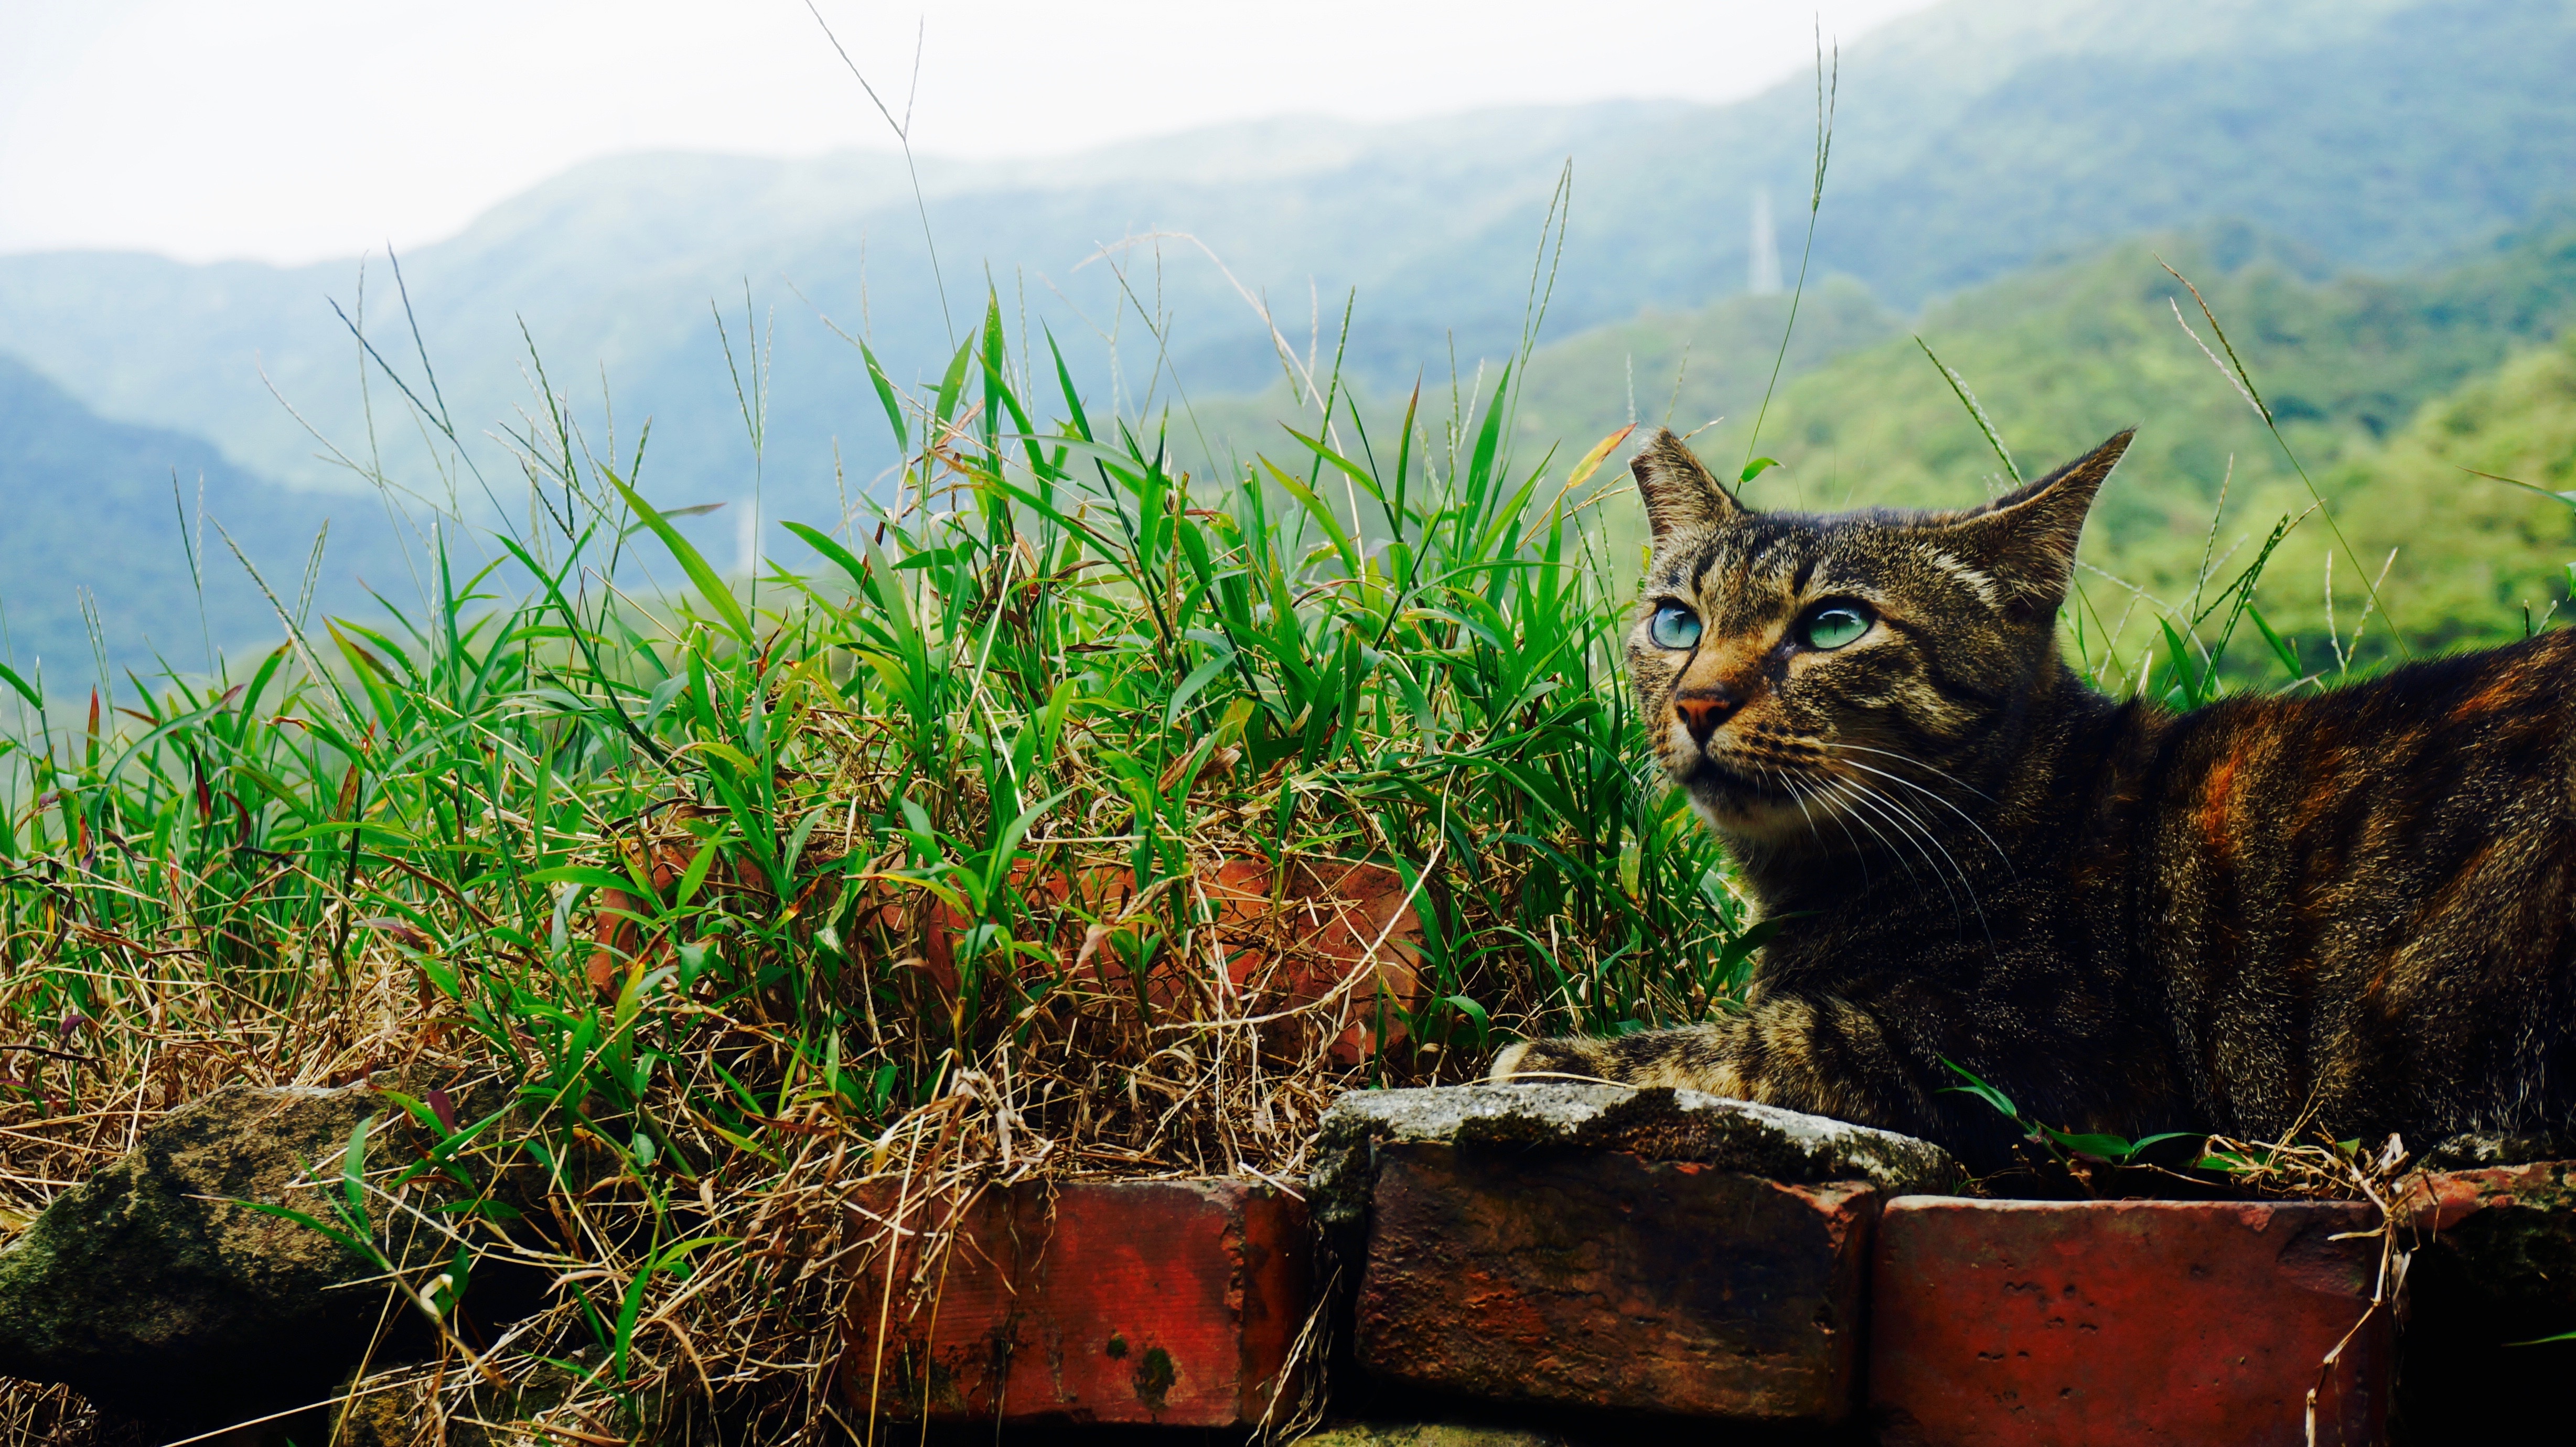
nature, grass, flower, wildlife, jungle, cat, mammal, fauna, vertebrate, wild cat, small to medium sized cats, cat like mammal